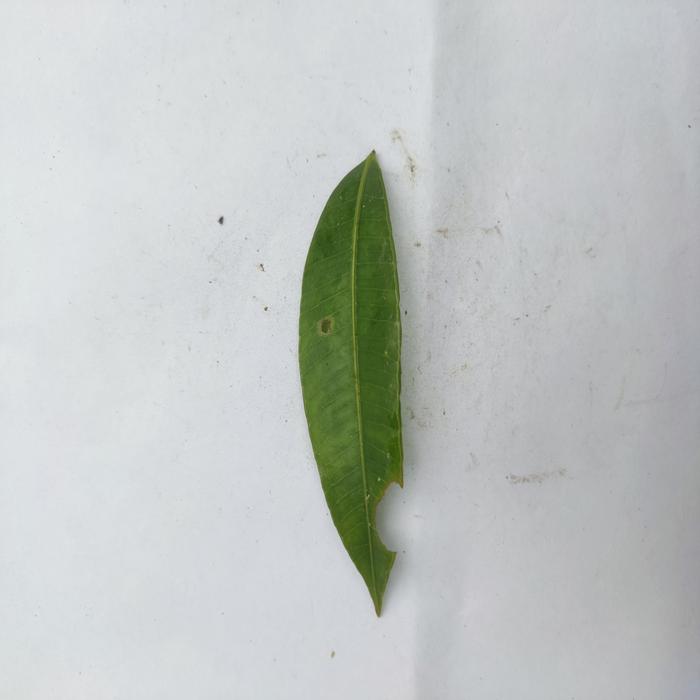
Crop: Hog Plum
Leaf condition: Anthracnose